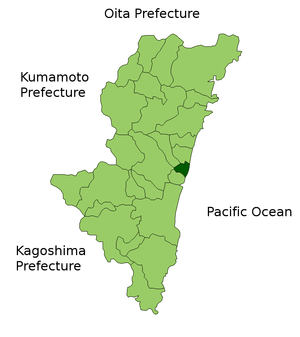
Takanabe est un bourg du district de Koyu, au Japon.